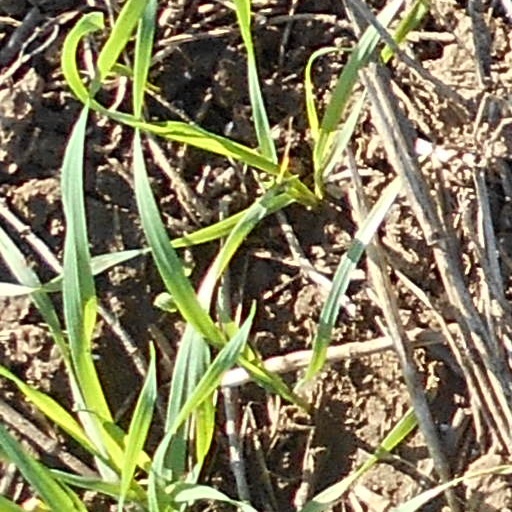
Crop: wheat